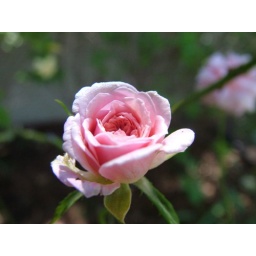
A tiny pink rose growing in our yard.